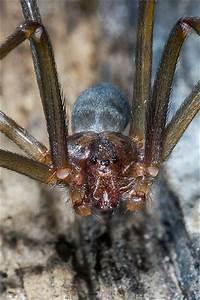
spider